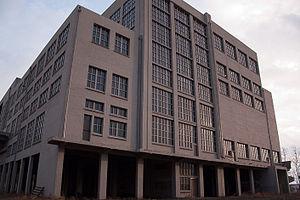
11 avril : élections législatives. Recul du PSC.
Cette page regroupe l'ensemble du patrimoine immobilier classé de la ville belge de Binche.